Camille Saviola

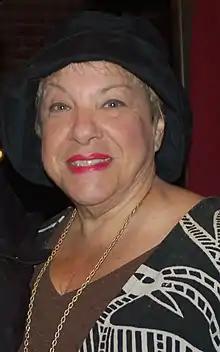
Saviola in 2010

Camille Saviola (July 16, 1950 – October 28, 2021) was an American actress and singer. She appeared in numerous films, television series, plays and musicals.